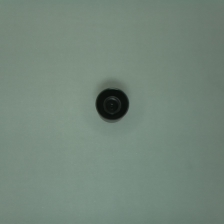
Color: black
Cap type: standard cap